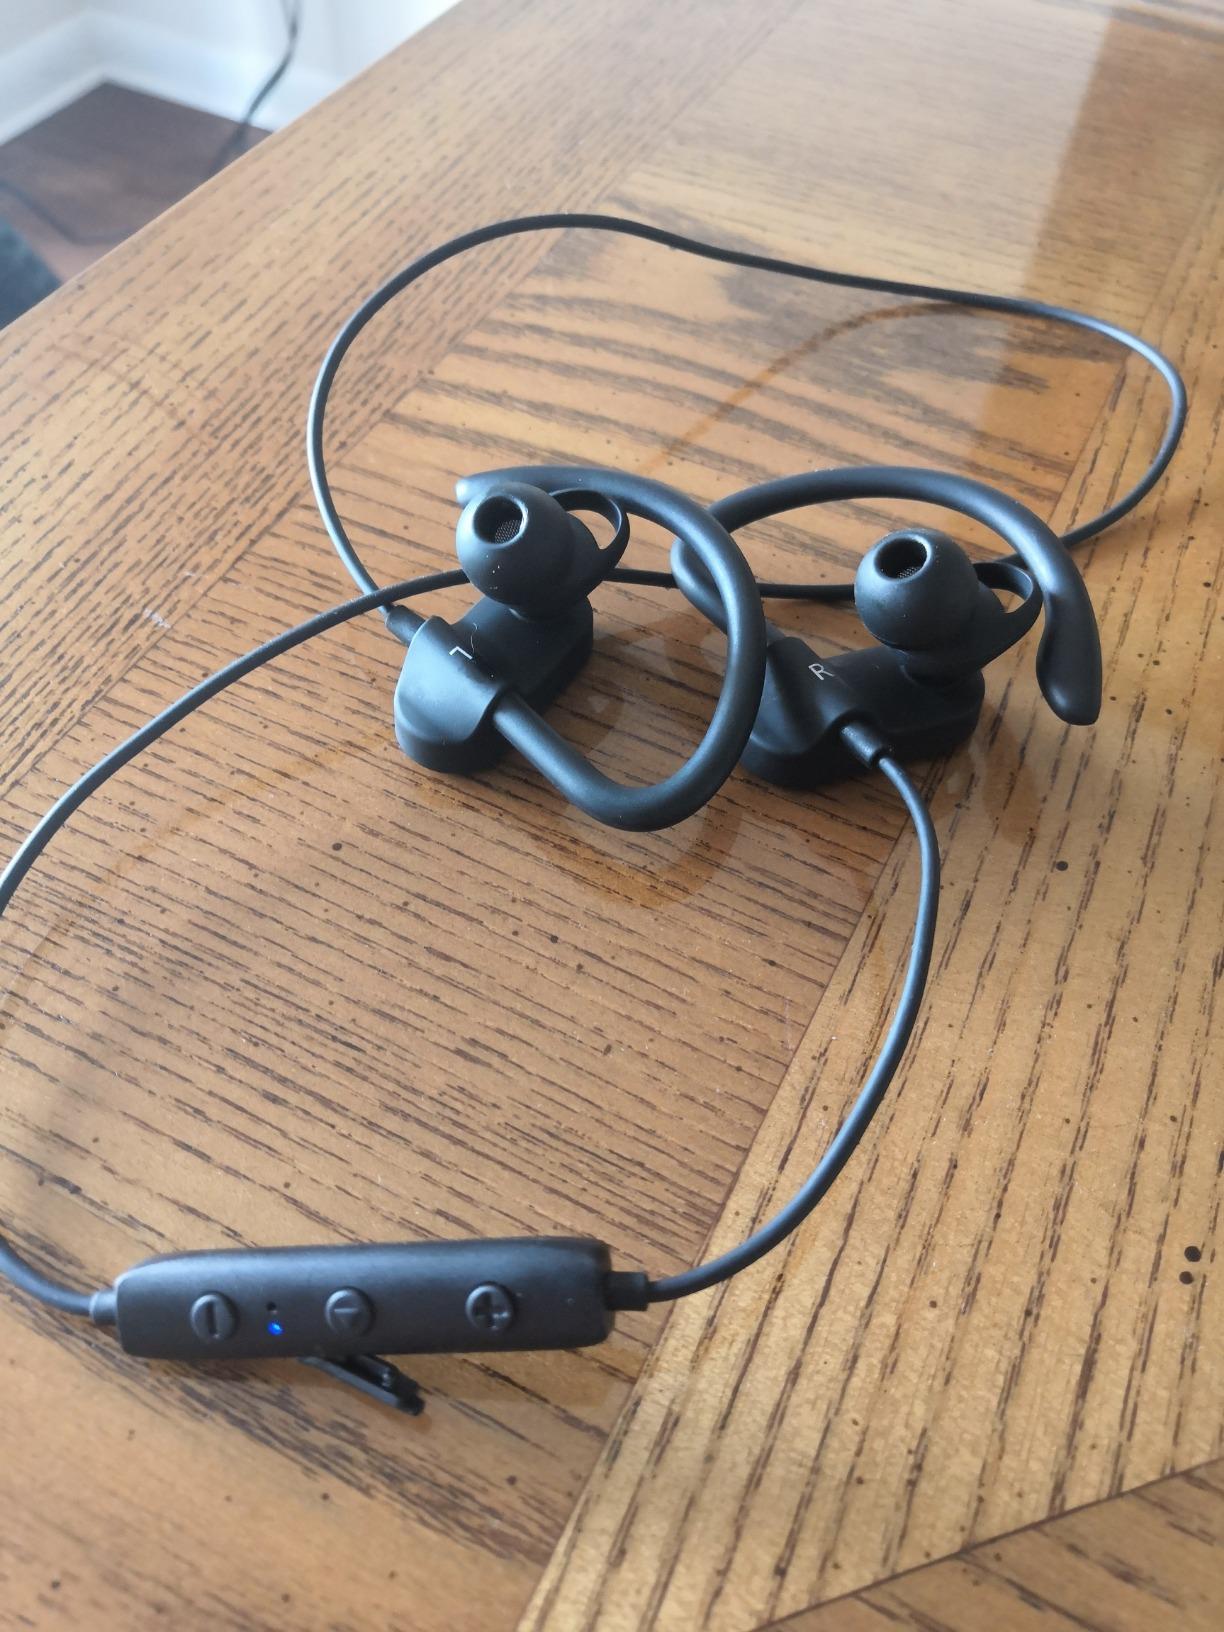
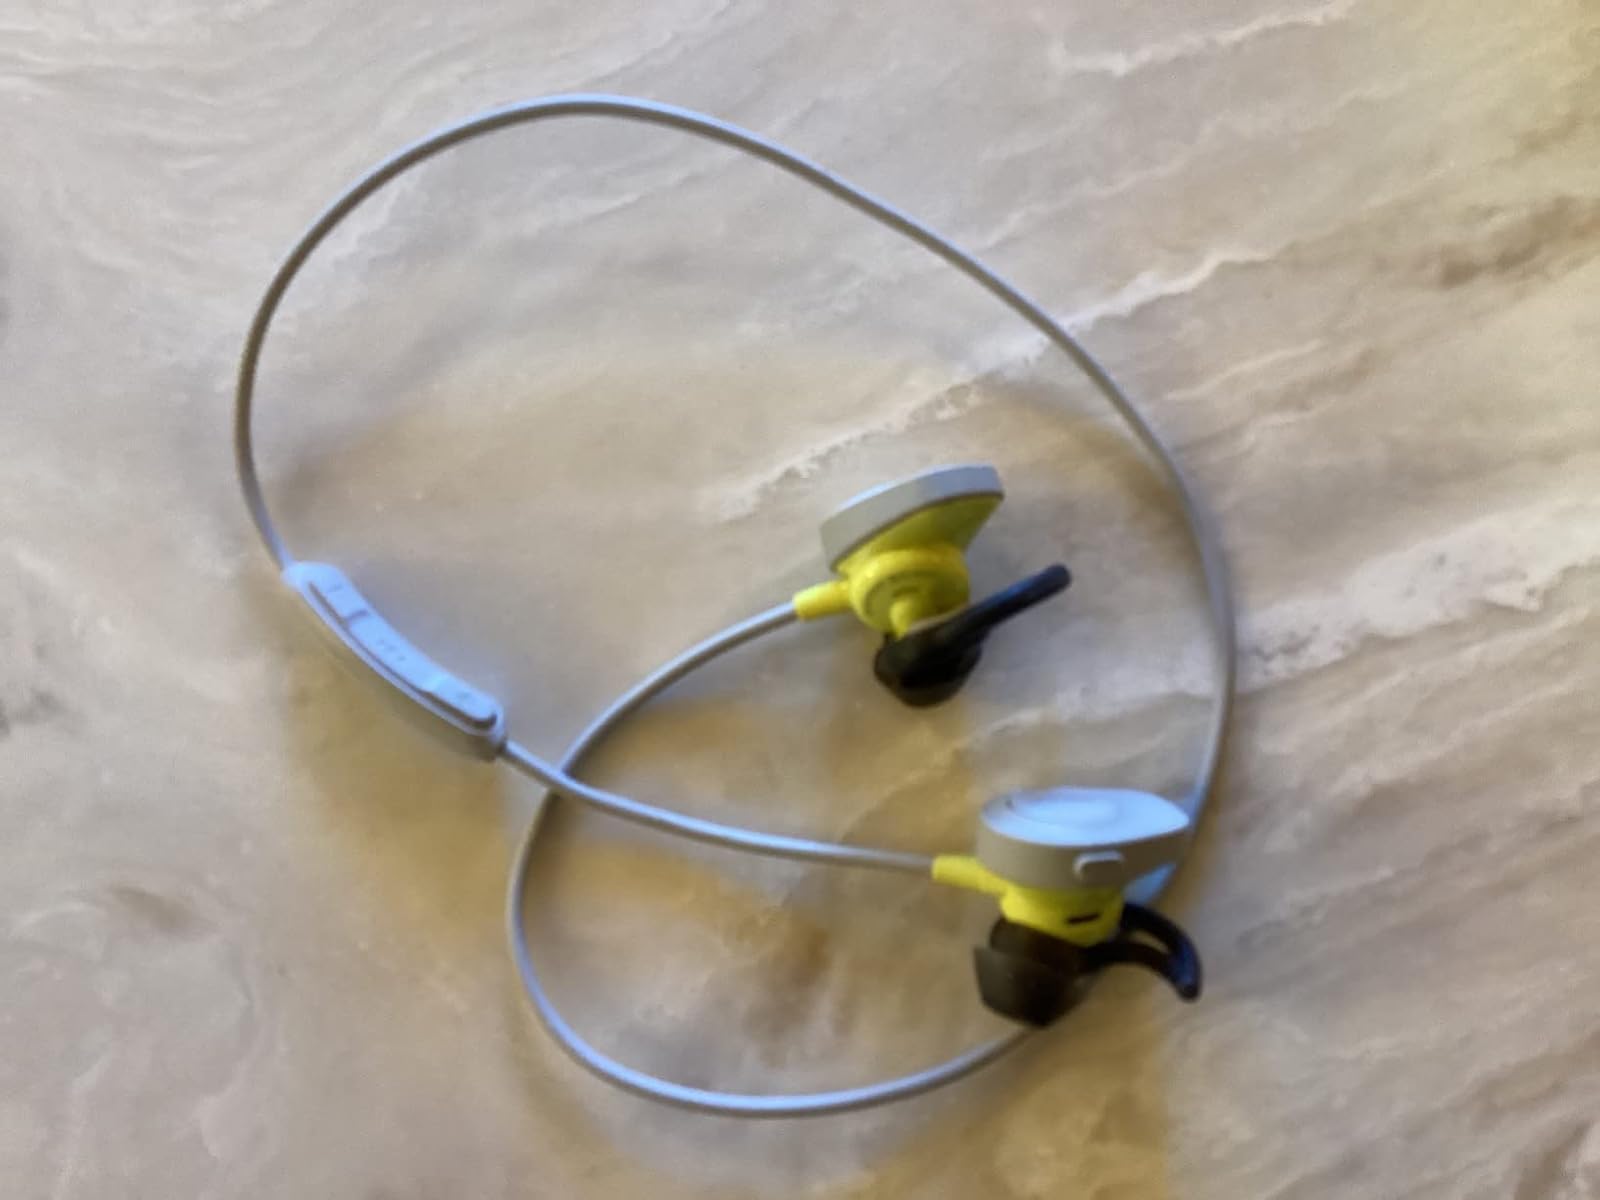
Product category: headphones
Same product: no